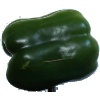
Label: images